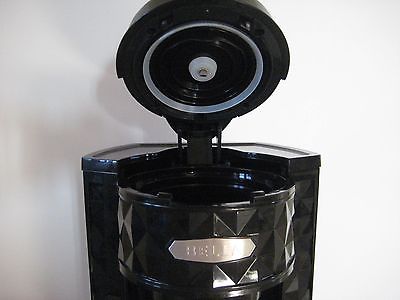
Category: coffee maker